Schaulager

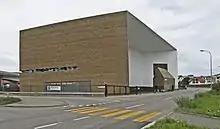
The Schaulager in Münchenstein/Basel

The Schaulager is a museum in Newmünchenstein, a sub-district of Münchenstein in the canton of Basel-Country, Switzerland.